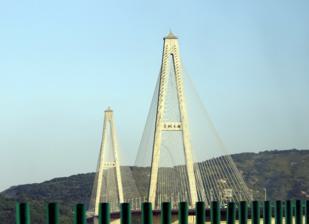
Building: Qingzhou Bridge
Country: China
Year built: 2001
Bridge in Fujian, China Qingzhou Bridge 青洲大桥 Coordinates 25°59′16″N 119°28′18″E / 25.98775°N 119.471528°E / 25.98775; 119.471528 Carries 6 lanes of G15 Shenhai Expressway and the S1531 Airport Expressway Crosses Min River Locale Fuzhou , Fujian , China Owner Fuzhou Municipal Government Characteristics Design Cable-stayed Total length 1,193 metres (3,914 ft) Width 29 metres (95 ft) Height 180.5 metres (592 ft) Longest span 605 metres (1,985 ft) No. of spans 1 Piers in water 2 History Construction start 1998 Construction cost $80 million Opened 2001 Statistics Daily traffic 60,000 Toll ¥2000 Location References The Mingjiang Bridge , also known as the Qingzhou Bridge , is a cable-stayed bridge over the Min River in Fuzhou , Fujian , China. The bridge is main span is 605 metres (1,985 ft) placing it among the largest cable-stayed bridges in the world , the span arrangement is 250+605+250 m. The bridge carries six lanes of traffic on the G15 Shenyang–Haikou Expressway and the S1531 Airport Expressway . See also List of largest cable-stayed bridges References Wikimedia Commons has media related to Qingzhou Bridge .